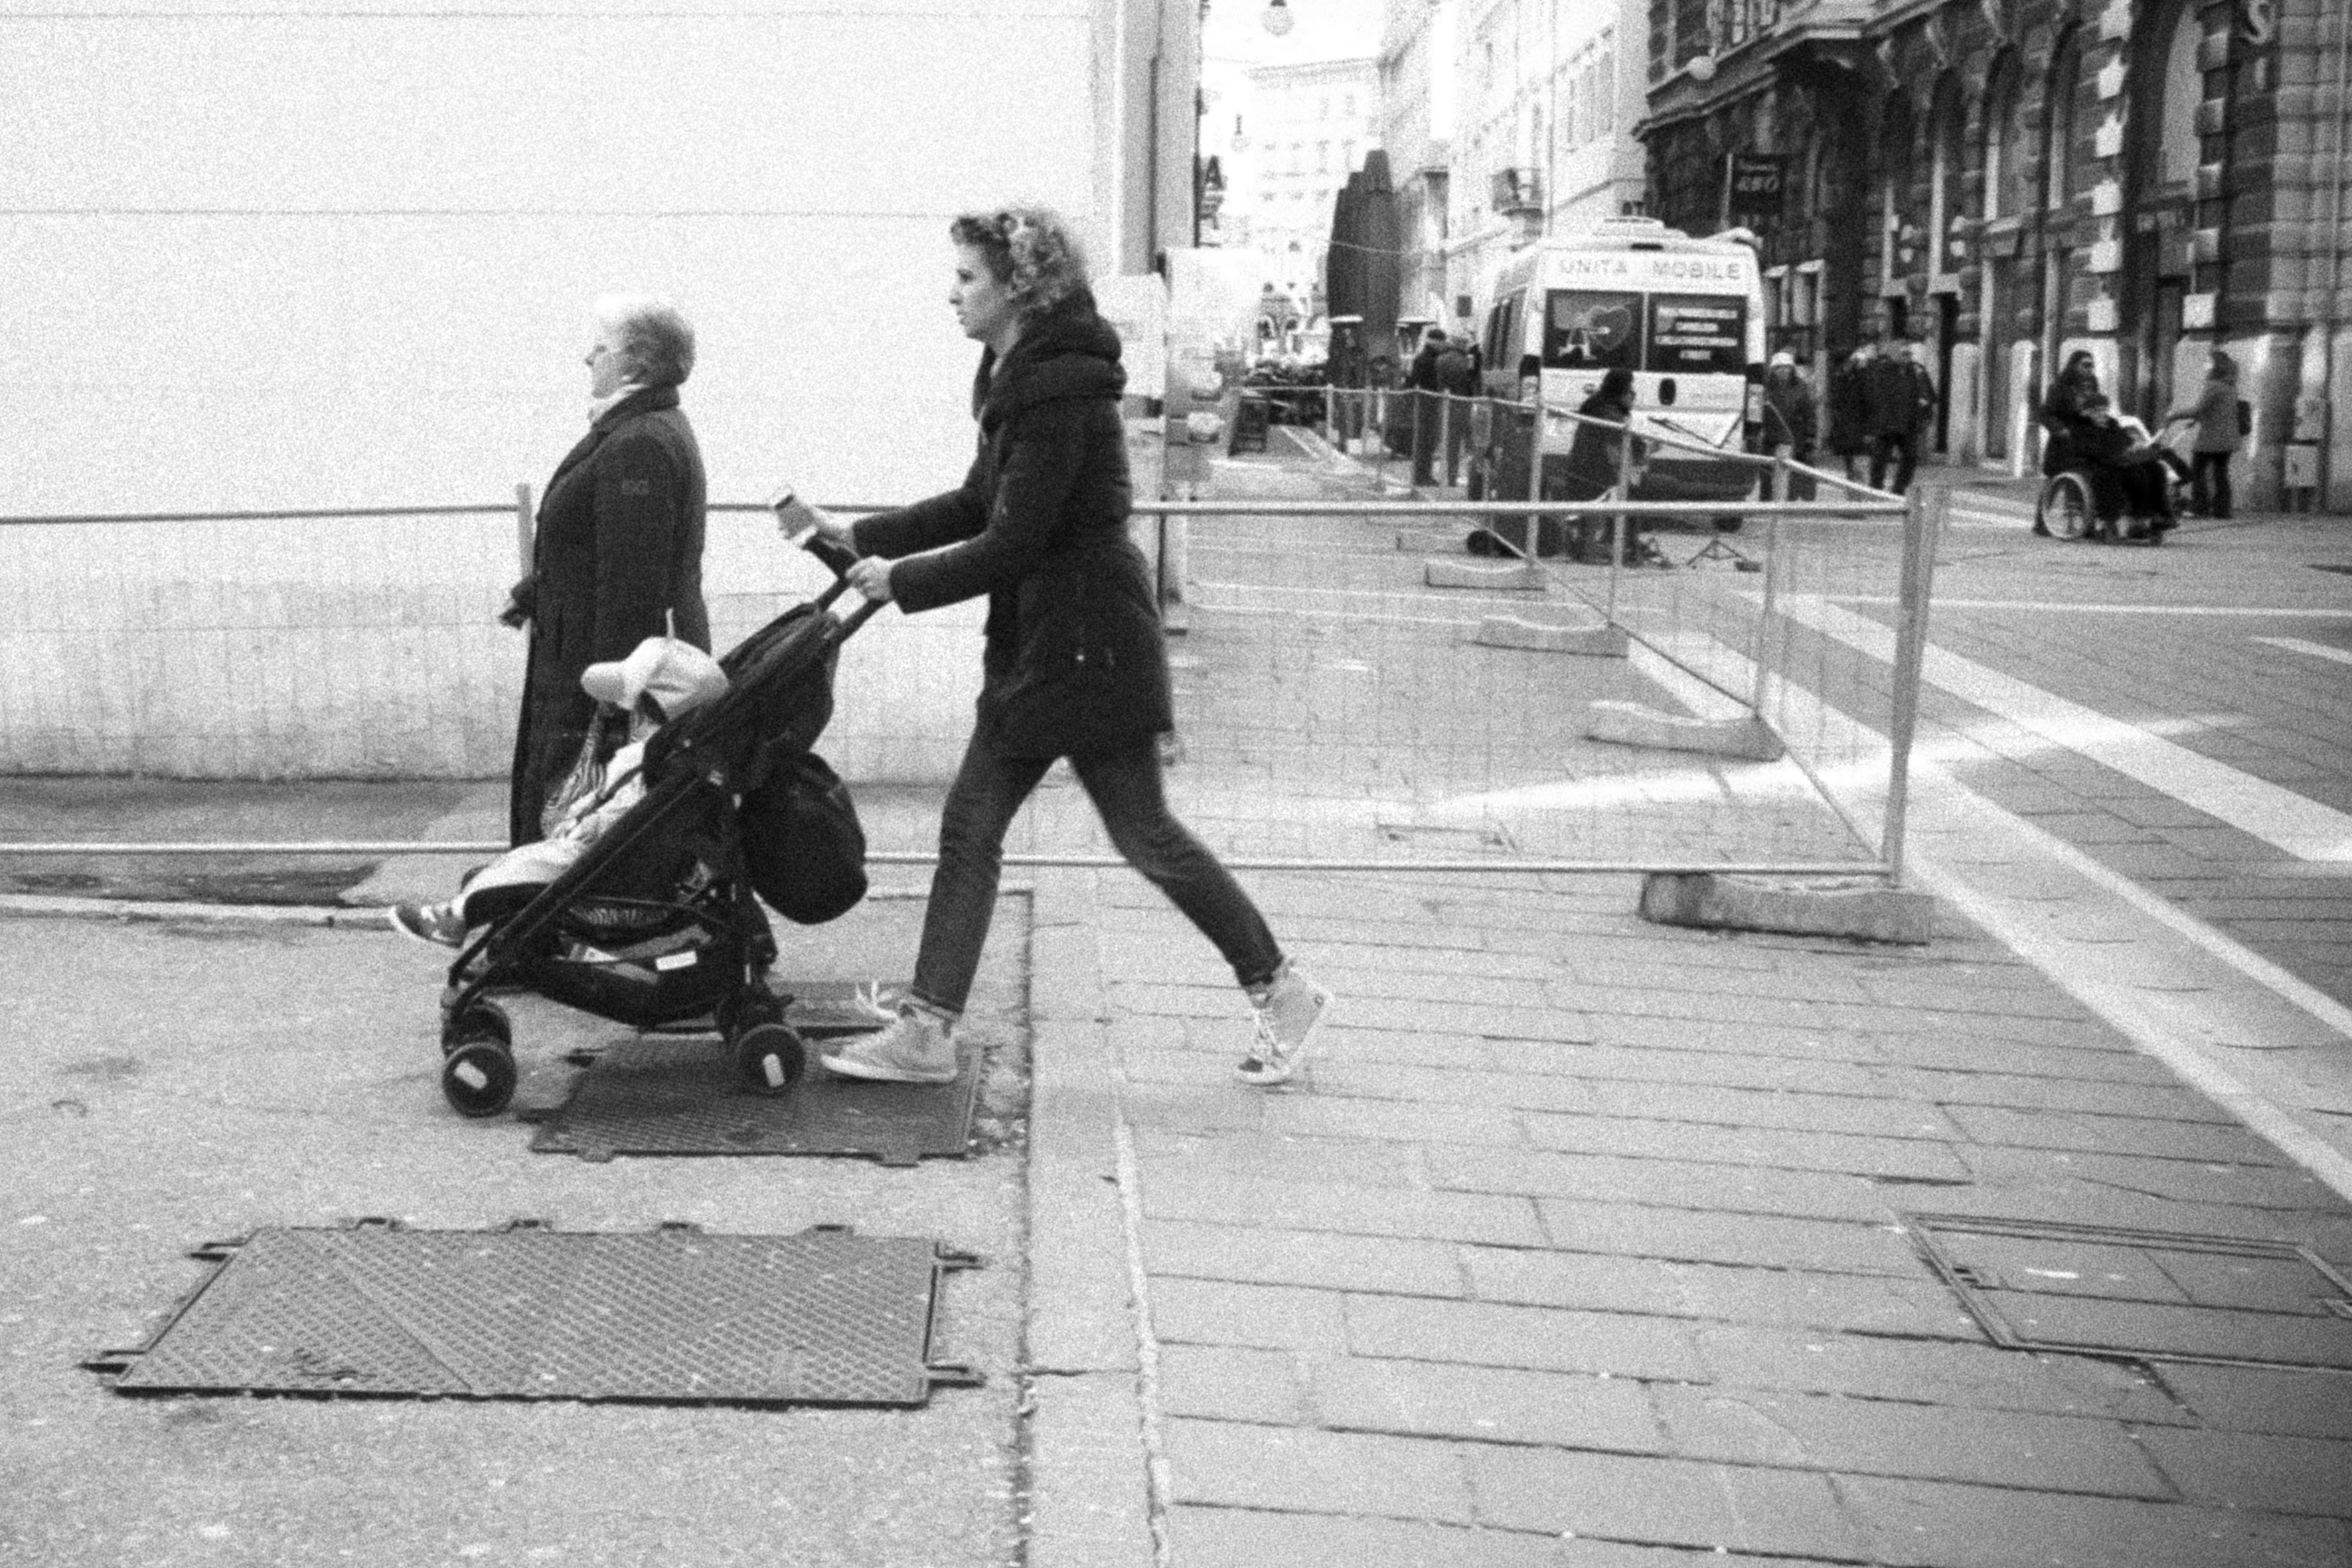
pedestrian, black and white, road, street, sidewalk, urban, travel, fujifilm, sitting, italy, monochrome, bw, blackandwhite, blackwhite, cool image, infrastructure, ngc, photograph, snapshot, it, fuji, zebra crossing, fujixt1, fujix, noireblanc, friuliveneziagiulia, trieste, pedestrian crossing, monochrome photography, human positions